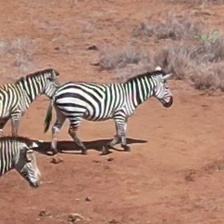
Pose orientation: right